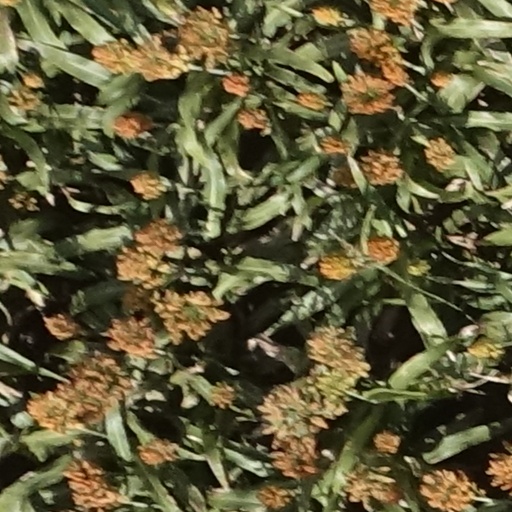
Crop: sorghum